Izakaya

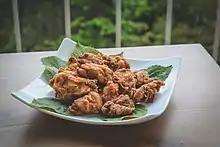
Chicken

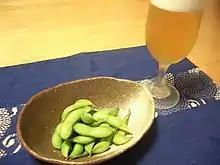
Cold edamame and a cold Japanese beer

Rice dishes such as and noodle dishes such as are sometimes eaten to conclude a drinking session. For the most part, Japanese customers do not eat rice or noodles ("staple food") at the same time as they drink alcohol, since sake, brewed from rice, traditionally takes the place of rice in a meal.